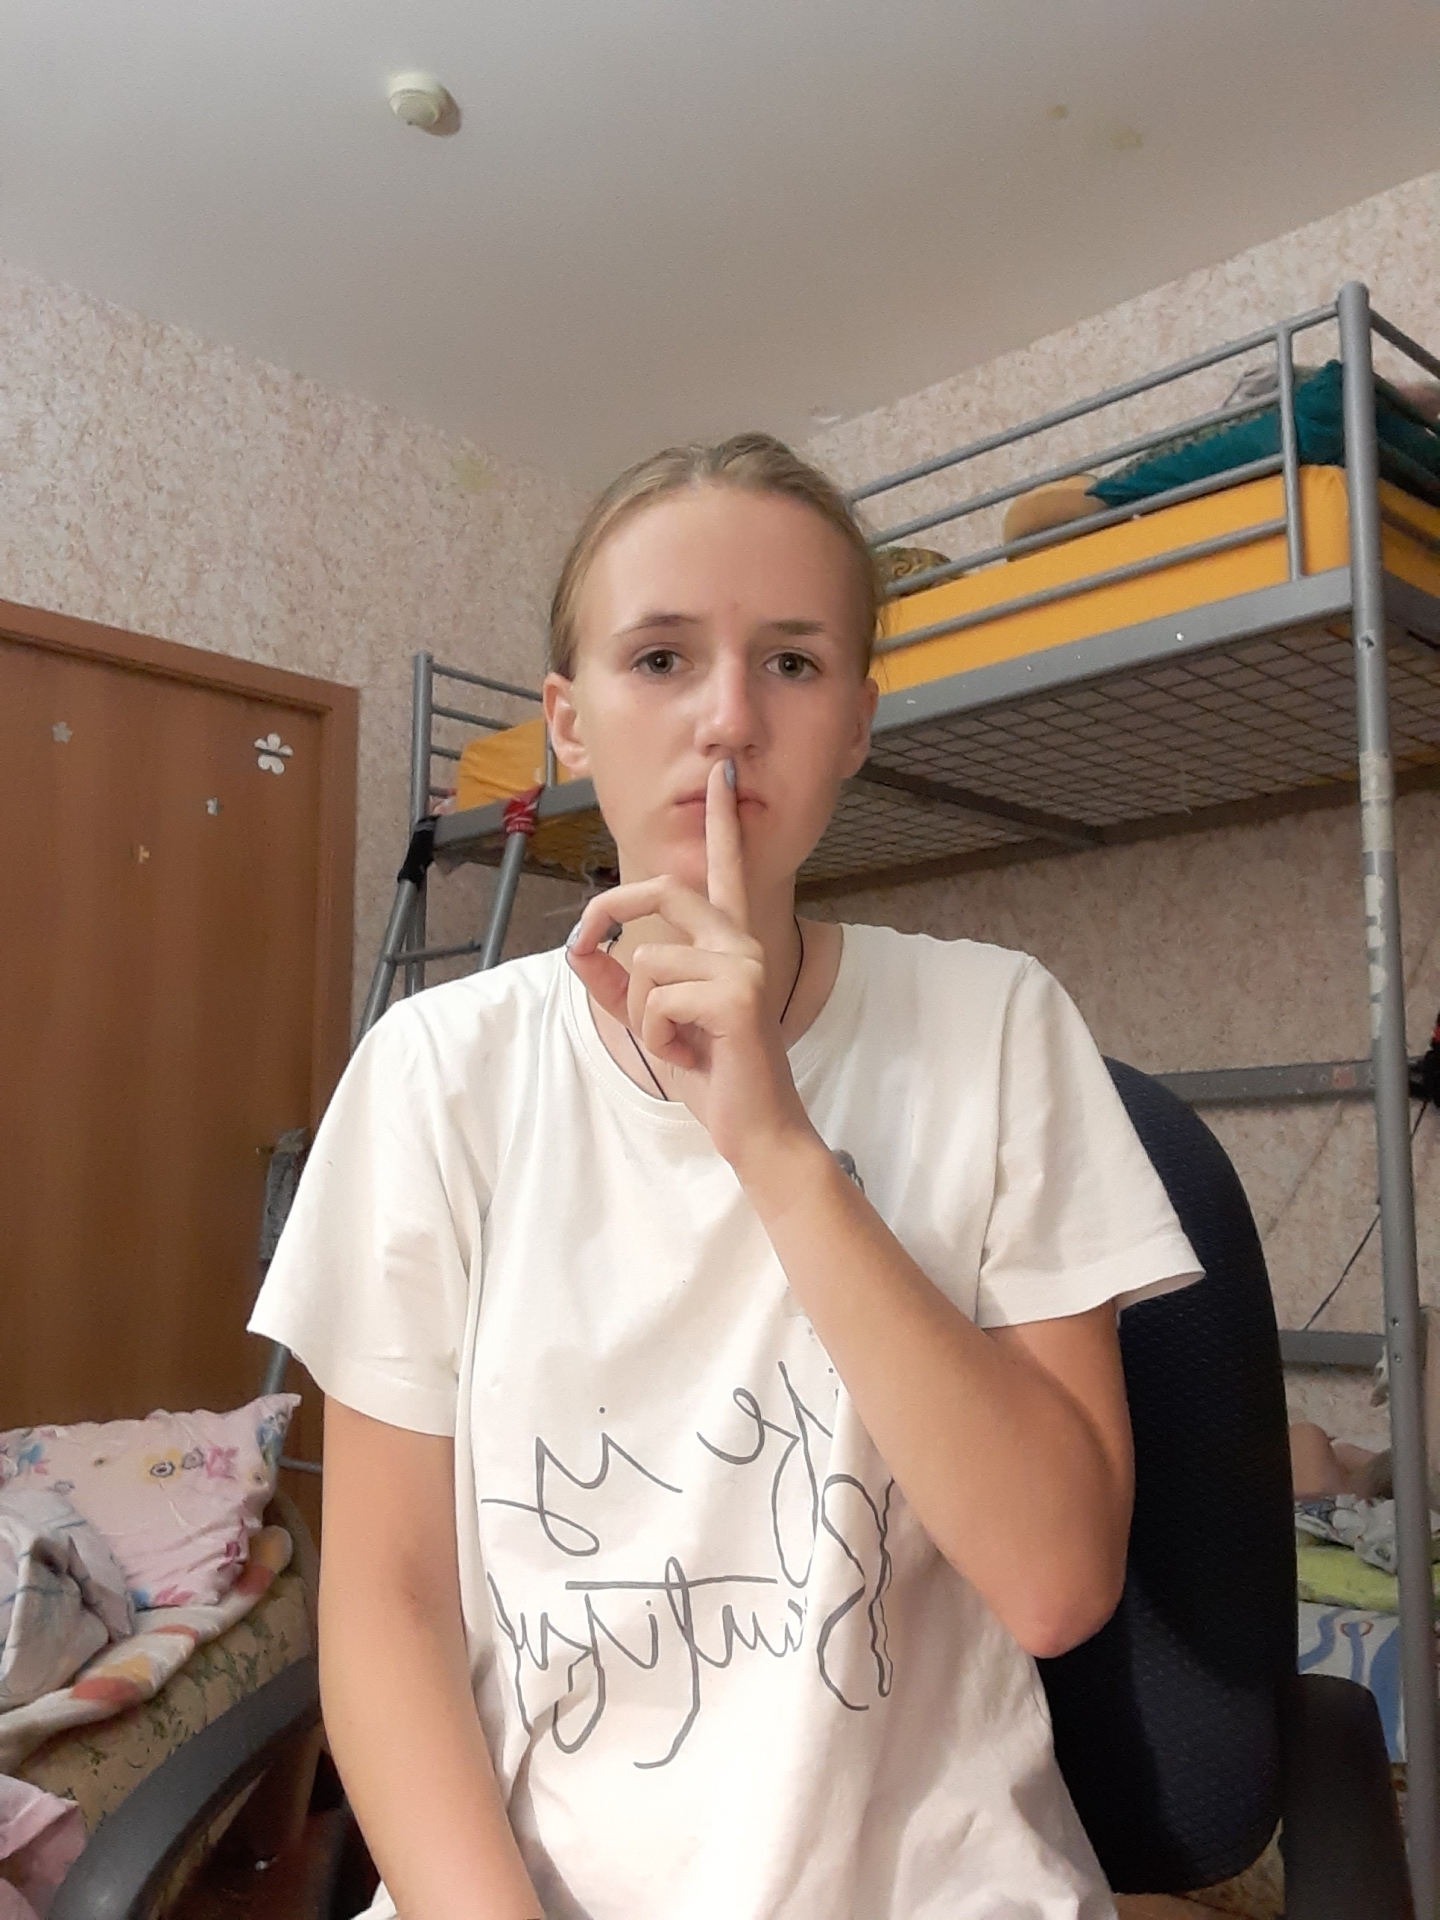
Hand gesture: mute